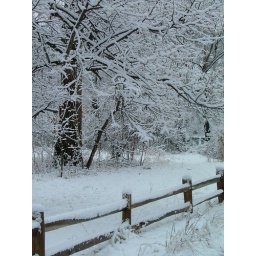
I liked this snowy tree by the fence